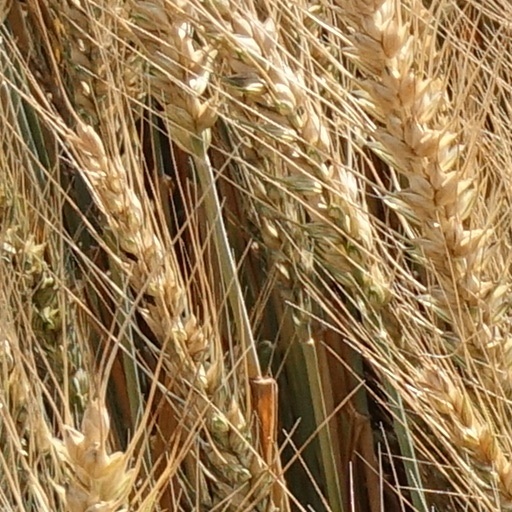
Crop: wheat